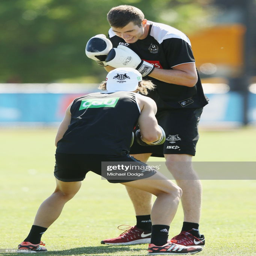
person of the boxes with gloves against australian rules footballer during a training session .